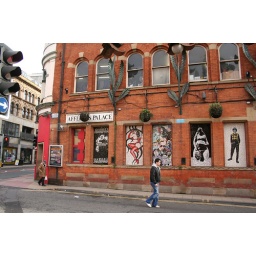
This four-storey building houses clothing and specialty shops. It's covered in tacky art.